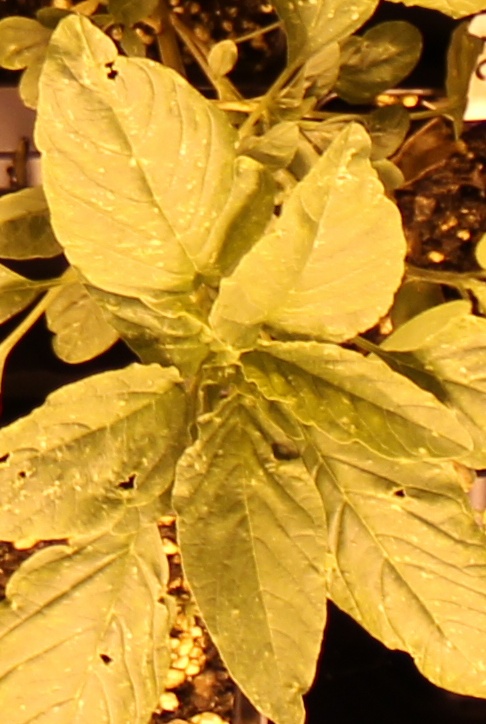
Label: Palmer Amaranth